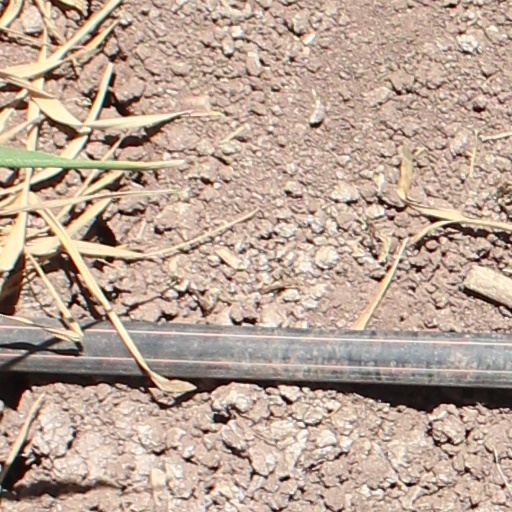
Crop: wheat